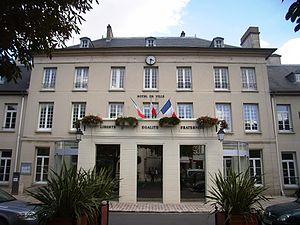
Palaiseau est une commune française située à dix-huit kilomètres au sud-ouest de Paris, sous-préfecture du département de l’Essonne, dans la région Île-de-France.